Endoplasmic reticulum stress in beta cells

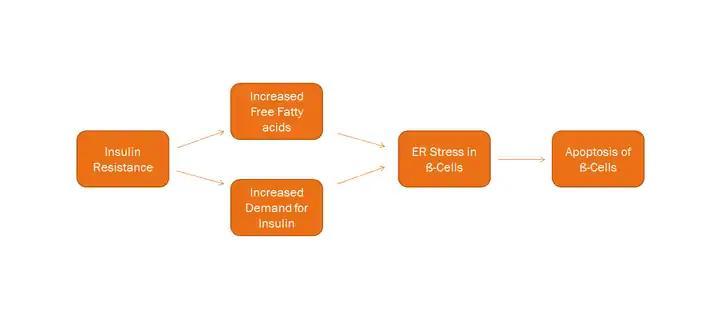
A model of how ER stress is involved in β-cell death and type II diabetes mellitus

ER stress can be activated by a variety of factors. In experimental conditions, excessive lipid (which can happen following obesity, a common condition preceding type 2 diabetes) and pro-inflammatory cytokines (which can occur following an inflammation, a common cause for type 1 diabetes) can activate ER stress in beta cells.